Liero

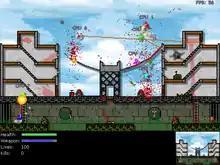
"OpenLieroX" gameplay

"OpenLieroX" is a remake of classic "Liero", built from scratch in a new engine. It adds many features to the game, such as modding support, custom sprites, maps, and weapons, and online and lan play. The game also supports more than two players at once.